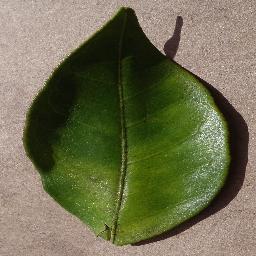
Label: Orange___Haunglongbing_(Citrus_greening)